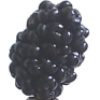
Label: Mulberry 1